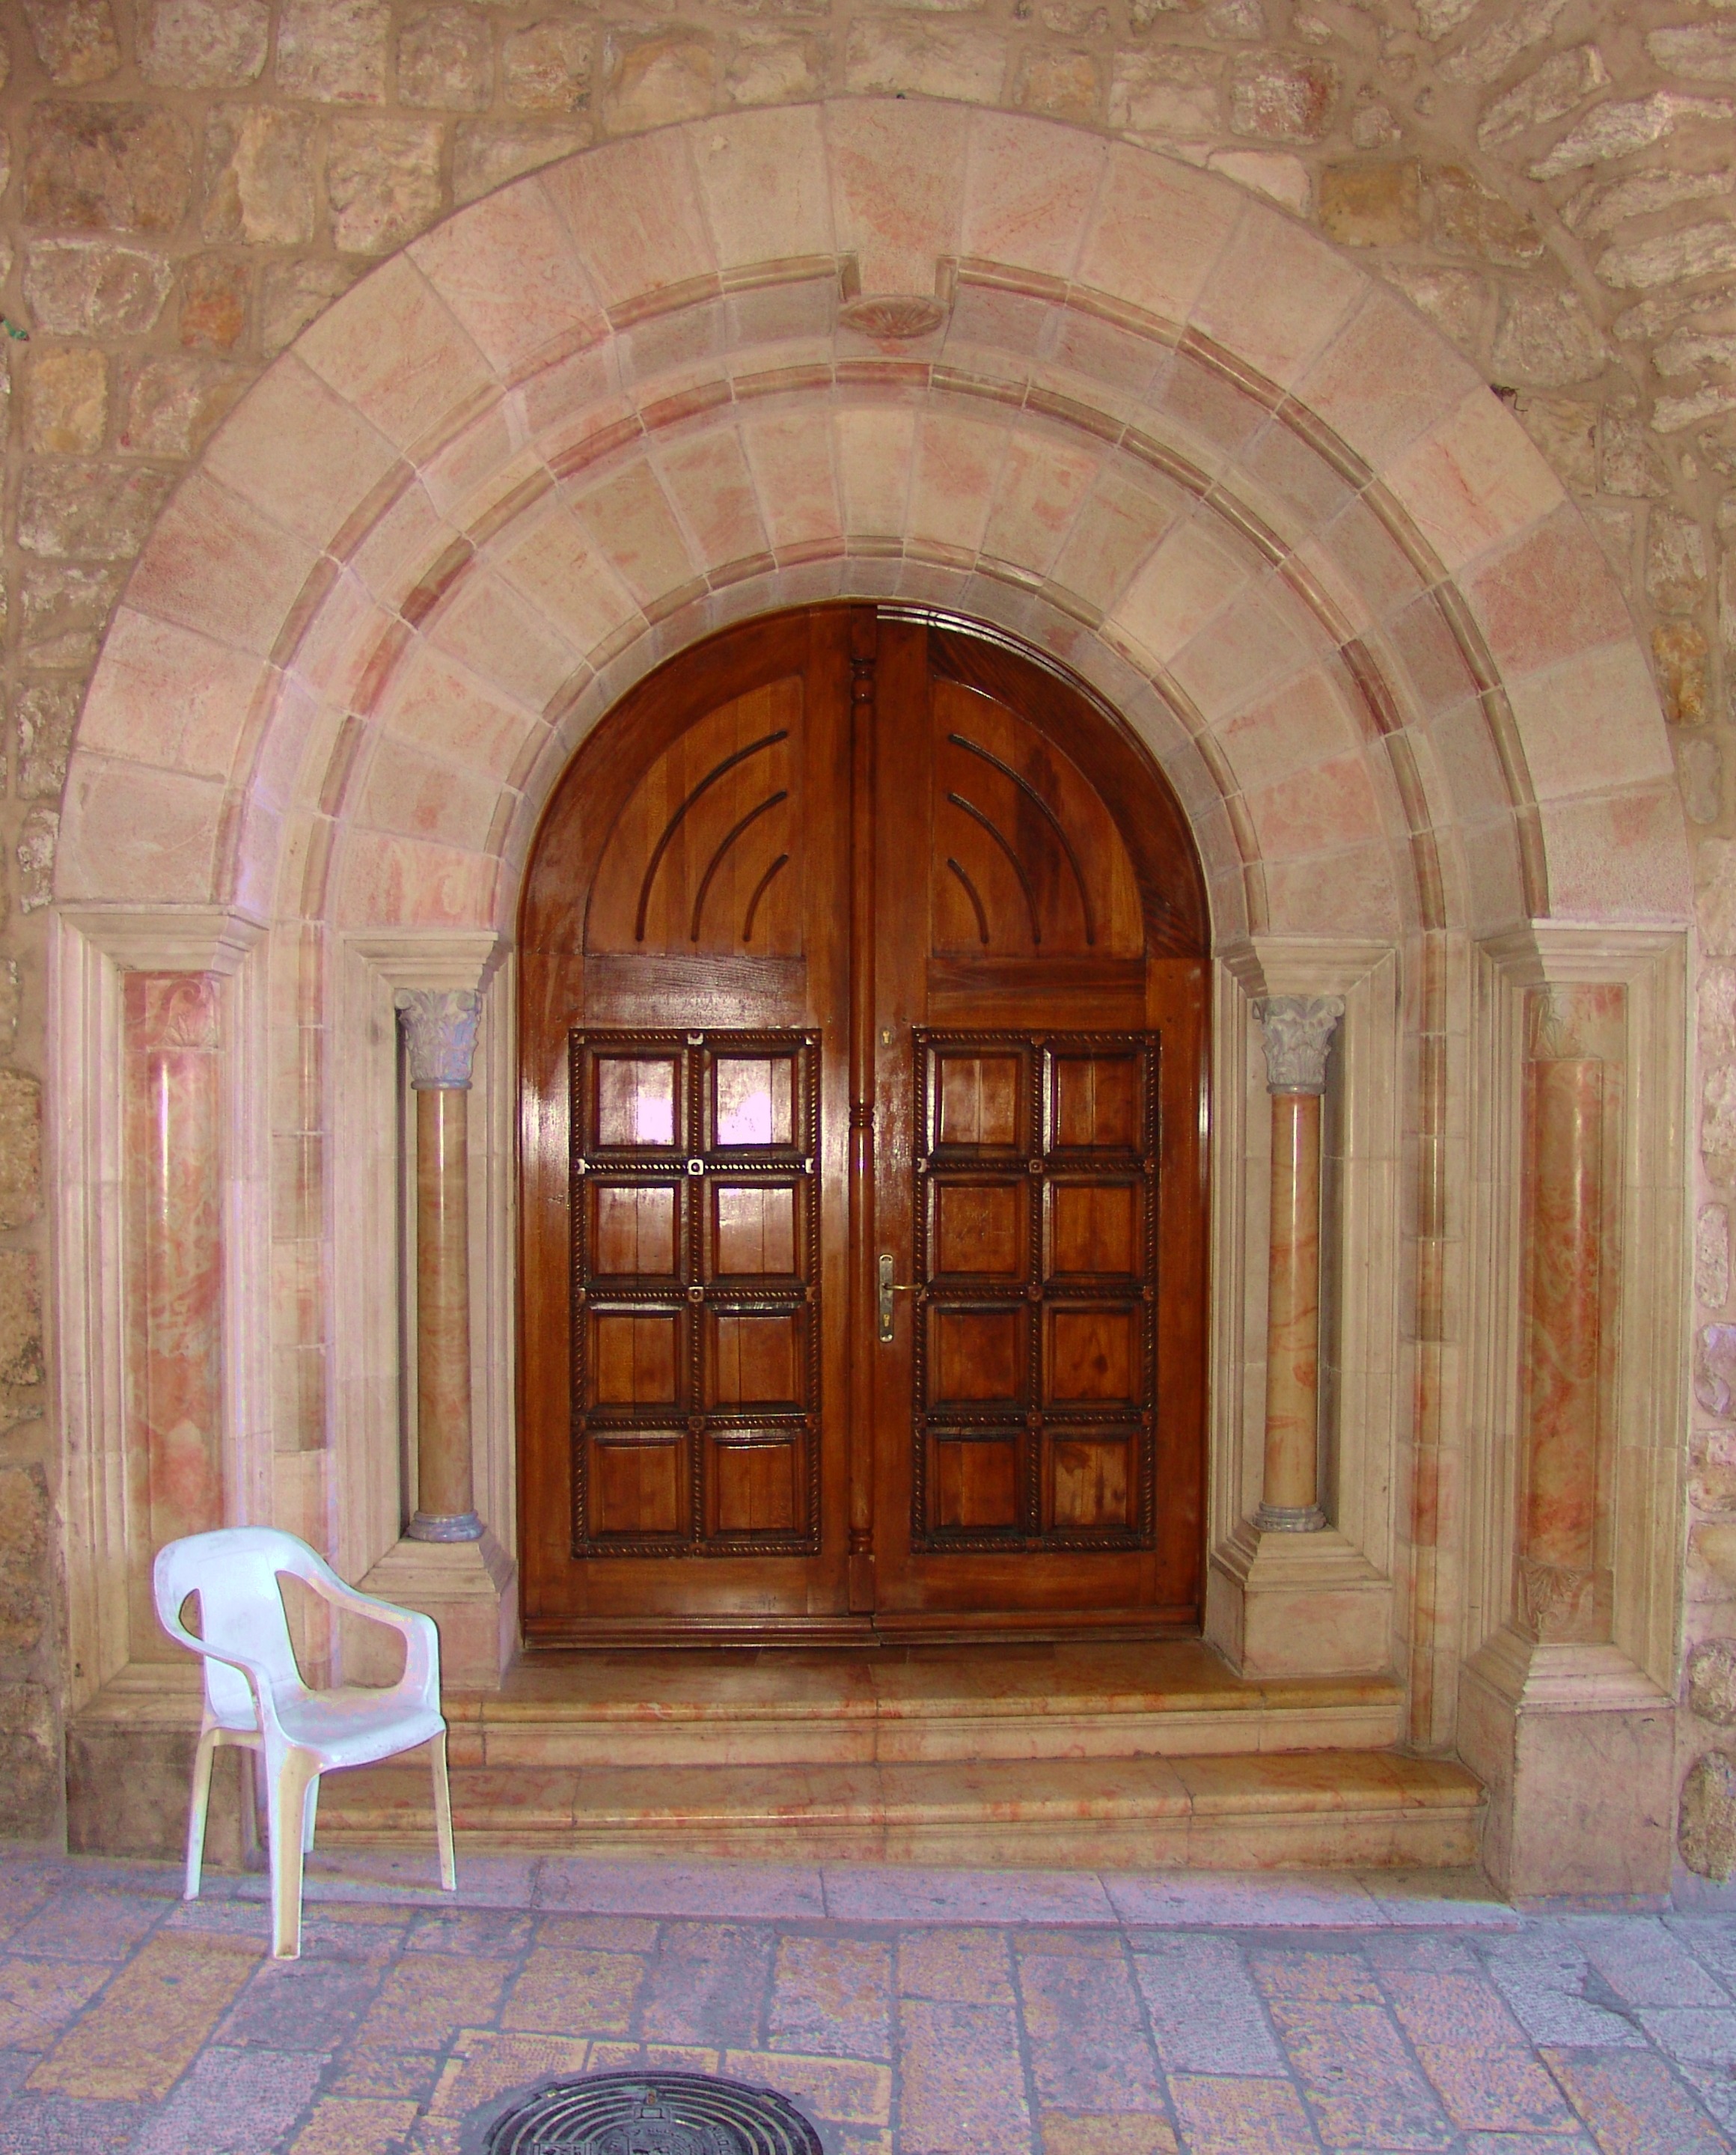
architecture, wood, mansion, floor, window, building, palace, arch, ceiling, construction, hall, exit, entrance, facade, property, chapel, exterior, door, security, doorway, interior design, ornate, monastery, front, closed, vault, estate, entry, access, jerusalem, israel, shut, enter, restricted, flooring